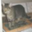
Label: cat